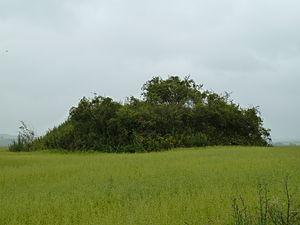
Tombe d'Yve, Braives, Belgique
La tombe d'Yve est un tumulus gallo-romain situé à Braives en province de Liège.
De nombreux tumuli gallo-romains subsistent en Belgique.
Cette page regroupe l'ensemble du patrimoine immobilier classé de la ville belge de Braives.